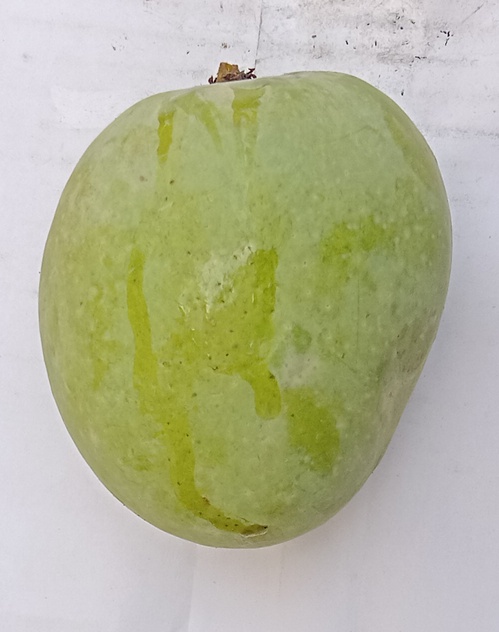
Mango variety: Anwar Ratool